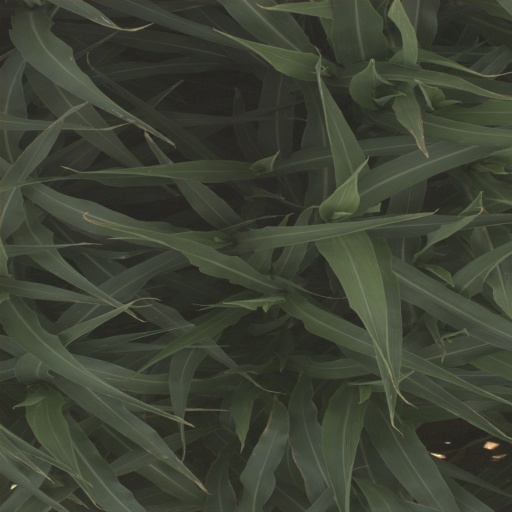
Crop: sorghum